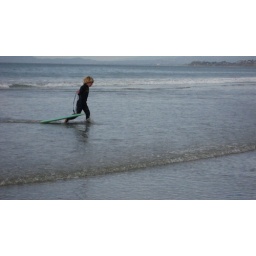
Kid running in the beach